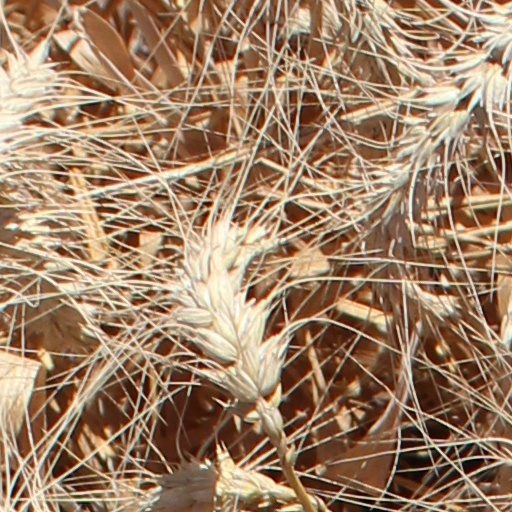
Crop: wheat